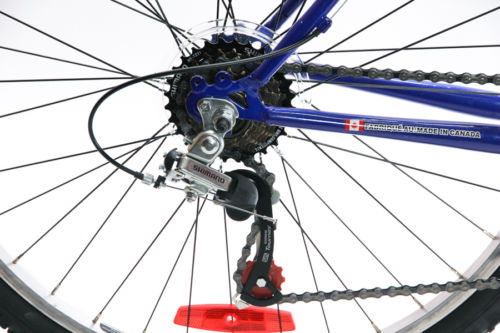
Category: bicycle